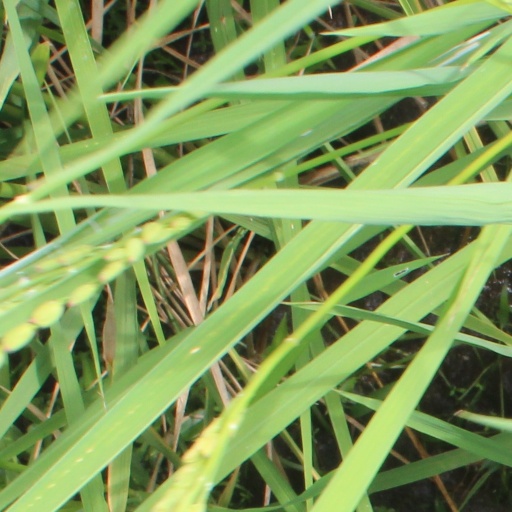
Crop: rice